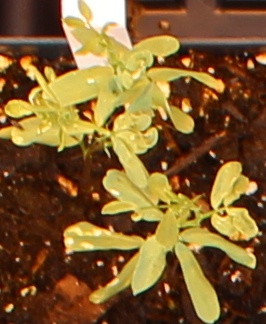
Label: Lentil